Answer in natural language. Considering the relative positions, is blue colour bin (marked C) above or below Doorway (marked A)? Choose between the following options: below or above
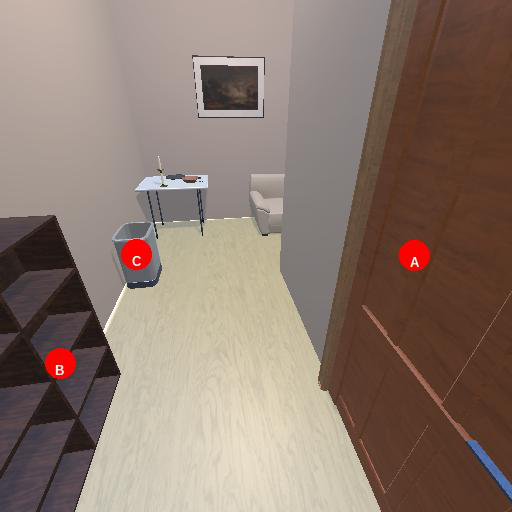
<answer>above</answer>